A West Lake Moment

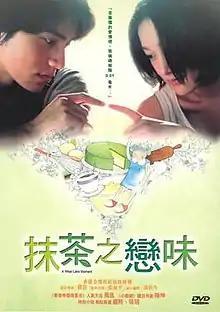
A West Lake Moment poster

A West Lake Moment is a 2005 psychological romantic drama-comedy film directed by Hong Kong directors Yim Ho and Yang Zi, and starring Chen Kun, Zhou Xun and Linq Yim. Aloys Chen and Zhou Xun had also previously collaborated as lovers in "Balzac and the Little Chinese Seamstress" and "Baober in Love".